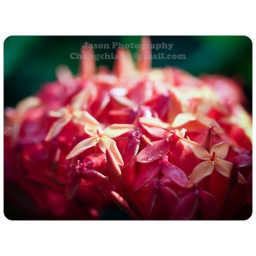
The butterfly love to feed on the nectar found in these flowers